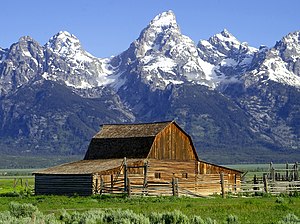
Rocky IV
Rocky IV er en film fra 1985 og den fjerde film i den kendte Rocky-serie. I tillæg til at spille hovedrollen står Sylvester Stallone for både manuskript og instruktion.